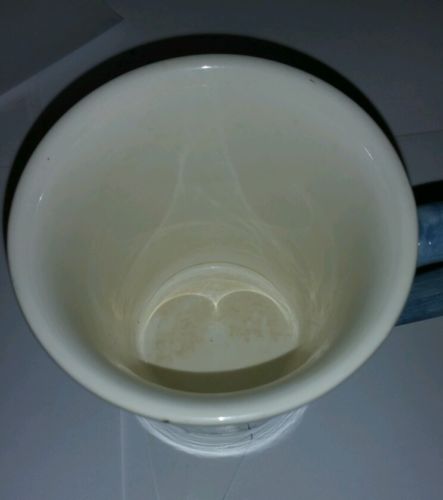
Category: mug